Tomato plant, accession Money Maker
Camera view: horizontal (90 deg, fisheye); turntable rotation: 30 degrees
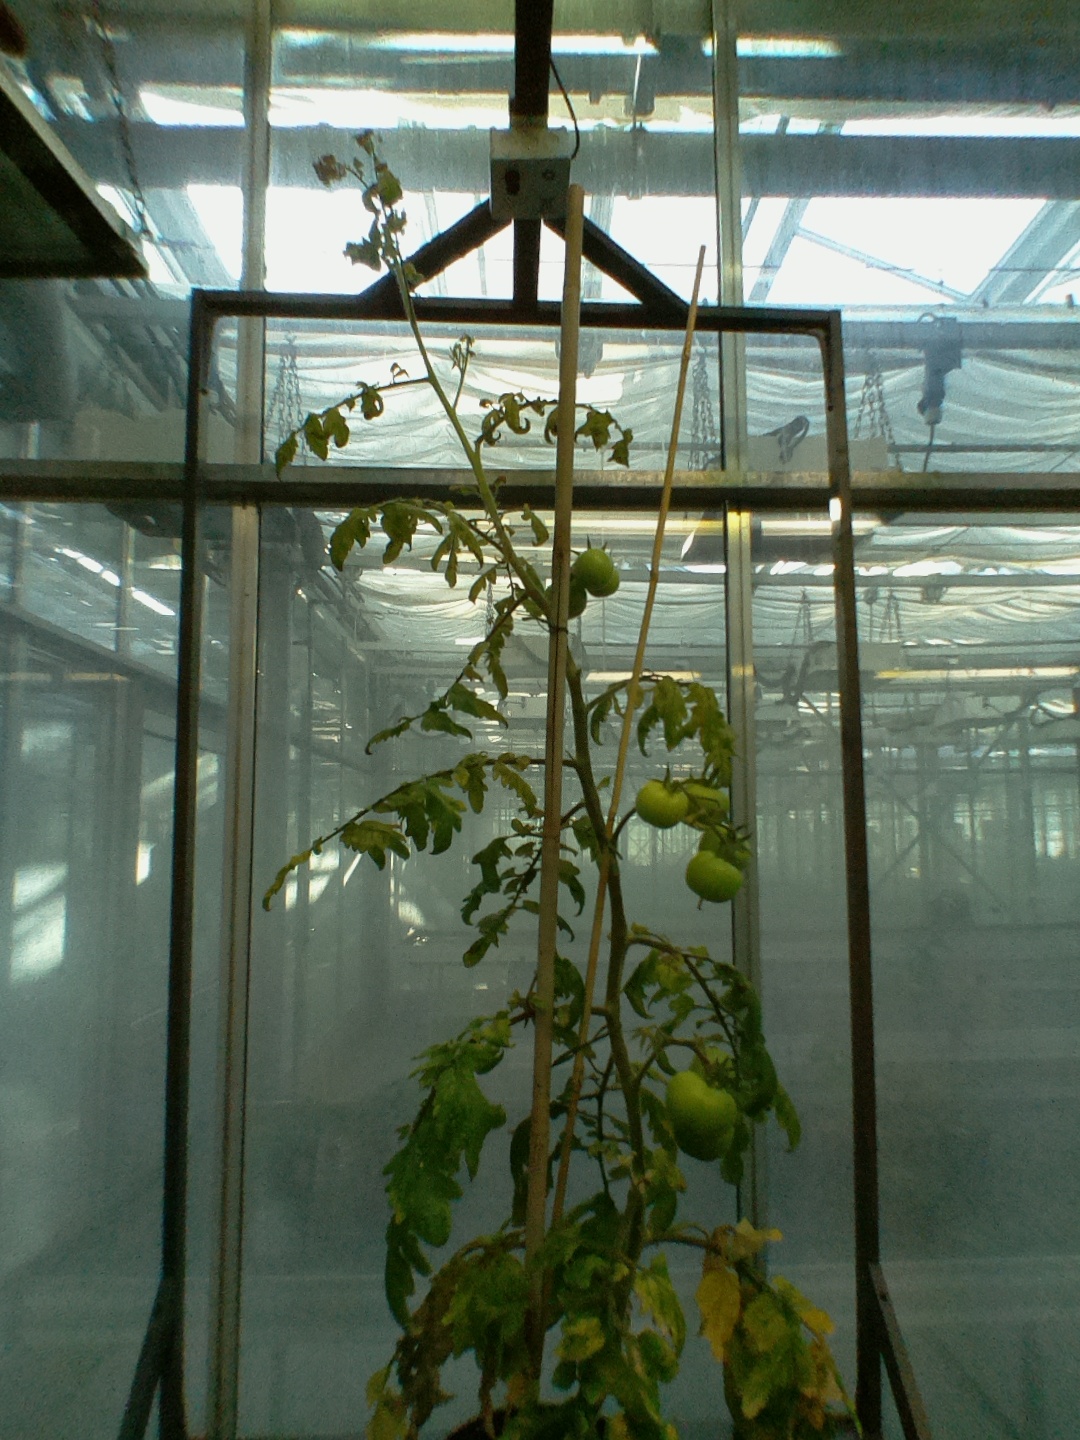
BBCH growth stage 79: 90% -100% of final fruit size